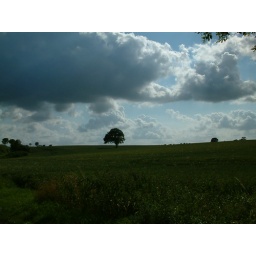
tree in black